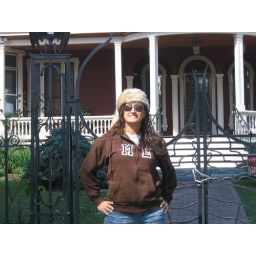
Me posing in the fox hat in front of SK's house